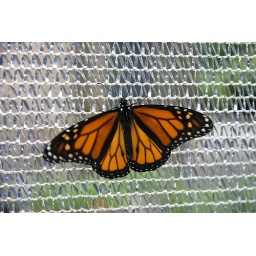
Inside the butterfly house at the Knoxville Zoo in TN. (May 2009)